Rapunzel

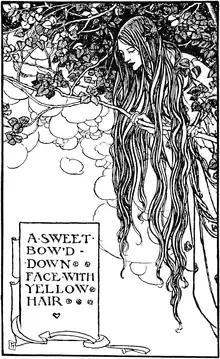
Florence Harrison's illustration for Rapunzel in a collection of early poems by William Morris

Andrew Lang included the story in his 1890 publication "The Red Fairy Book". Other versions of the tale also appear in "A Book of Witches" (1965) by Ruth Manning-Sanders and in Paul O. Zelinsky's Caldecott Medal-winning picture book, "Rapunzel" (1997).